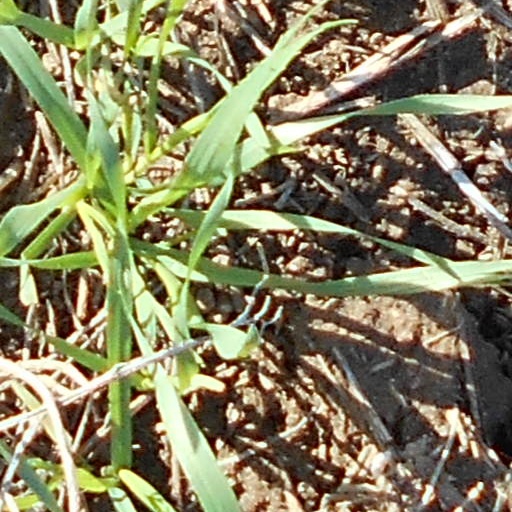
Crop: wheat